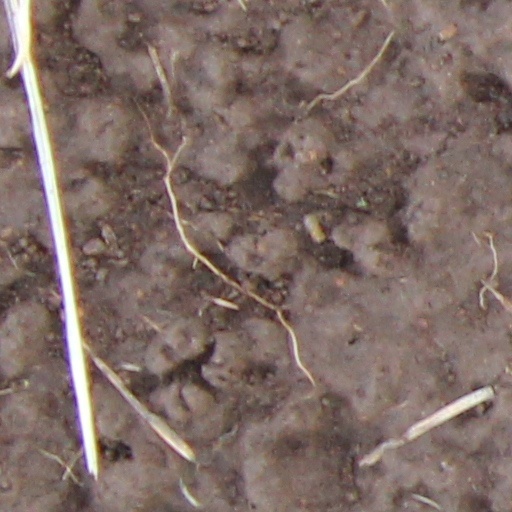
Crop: wheat